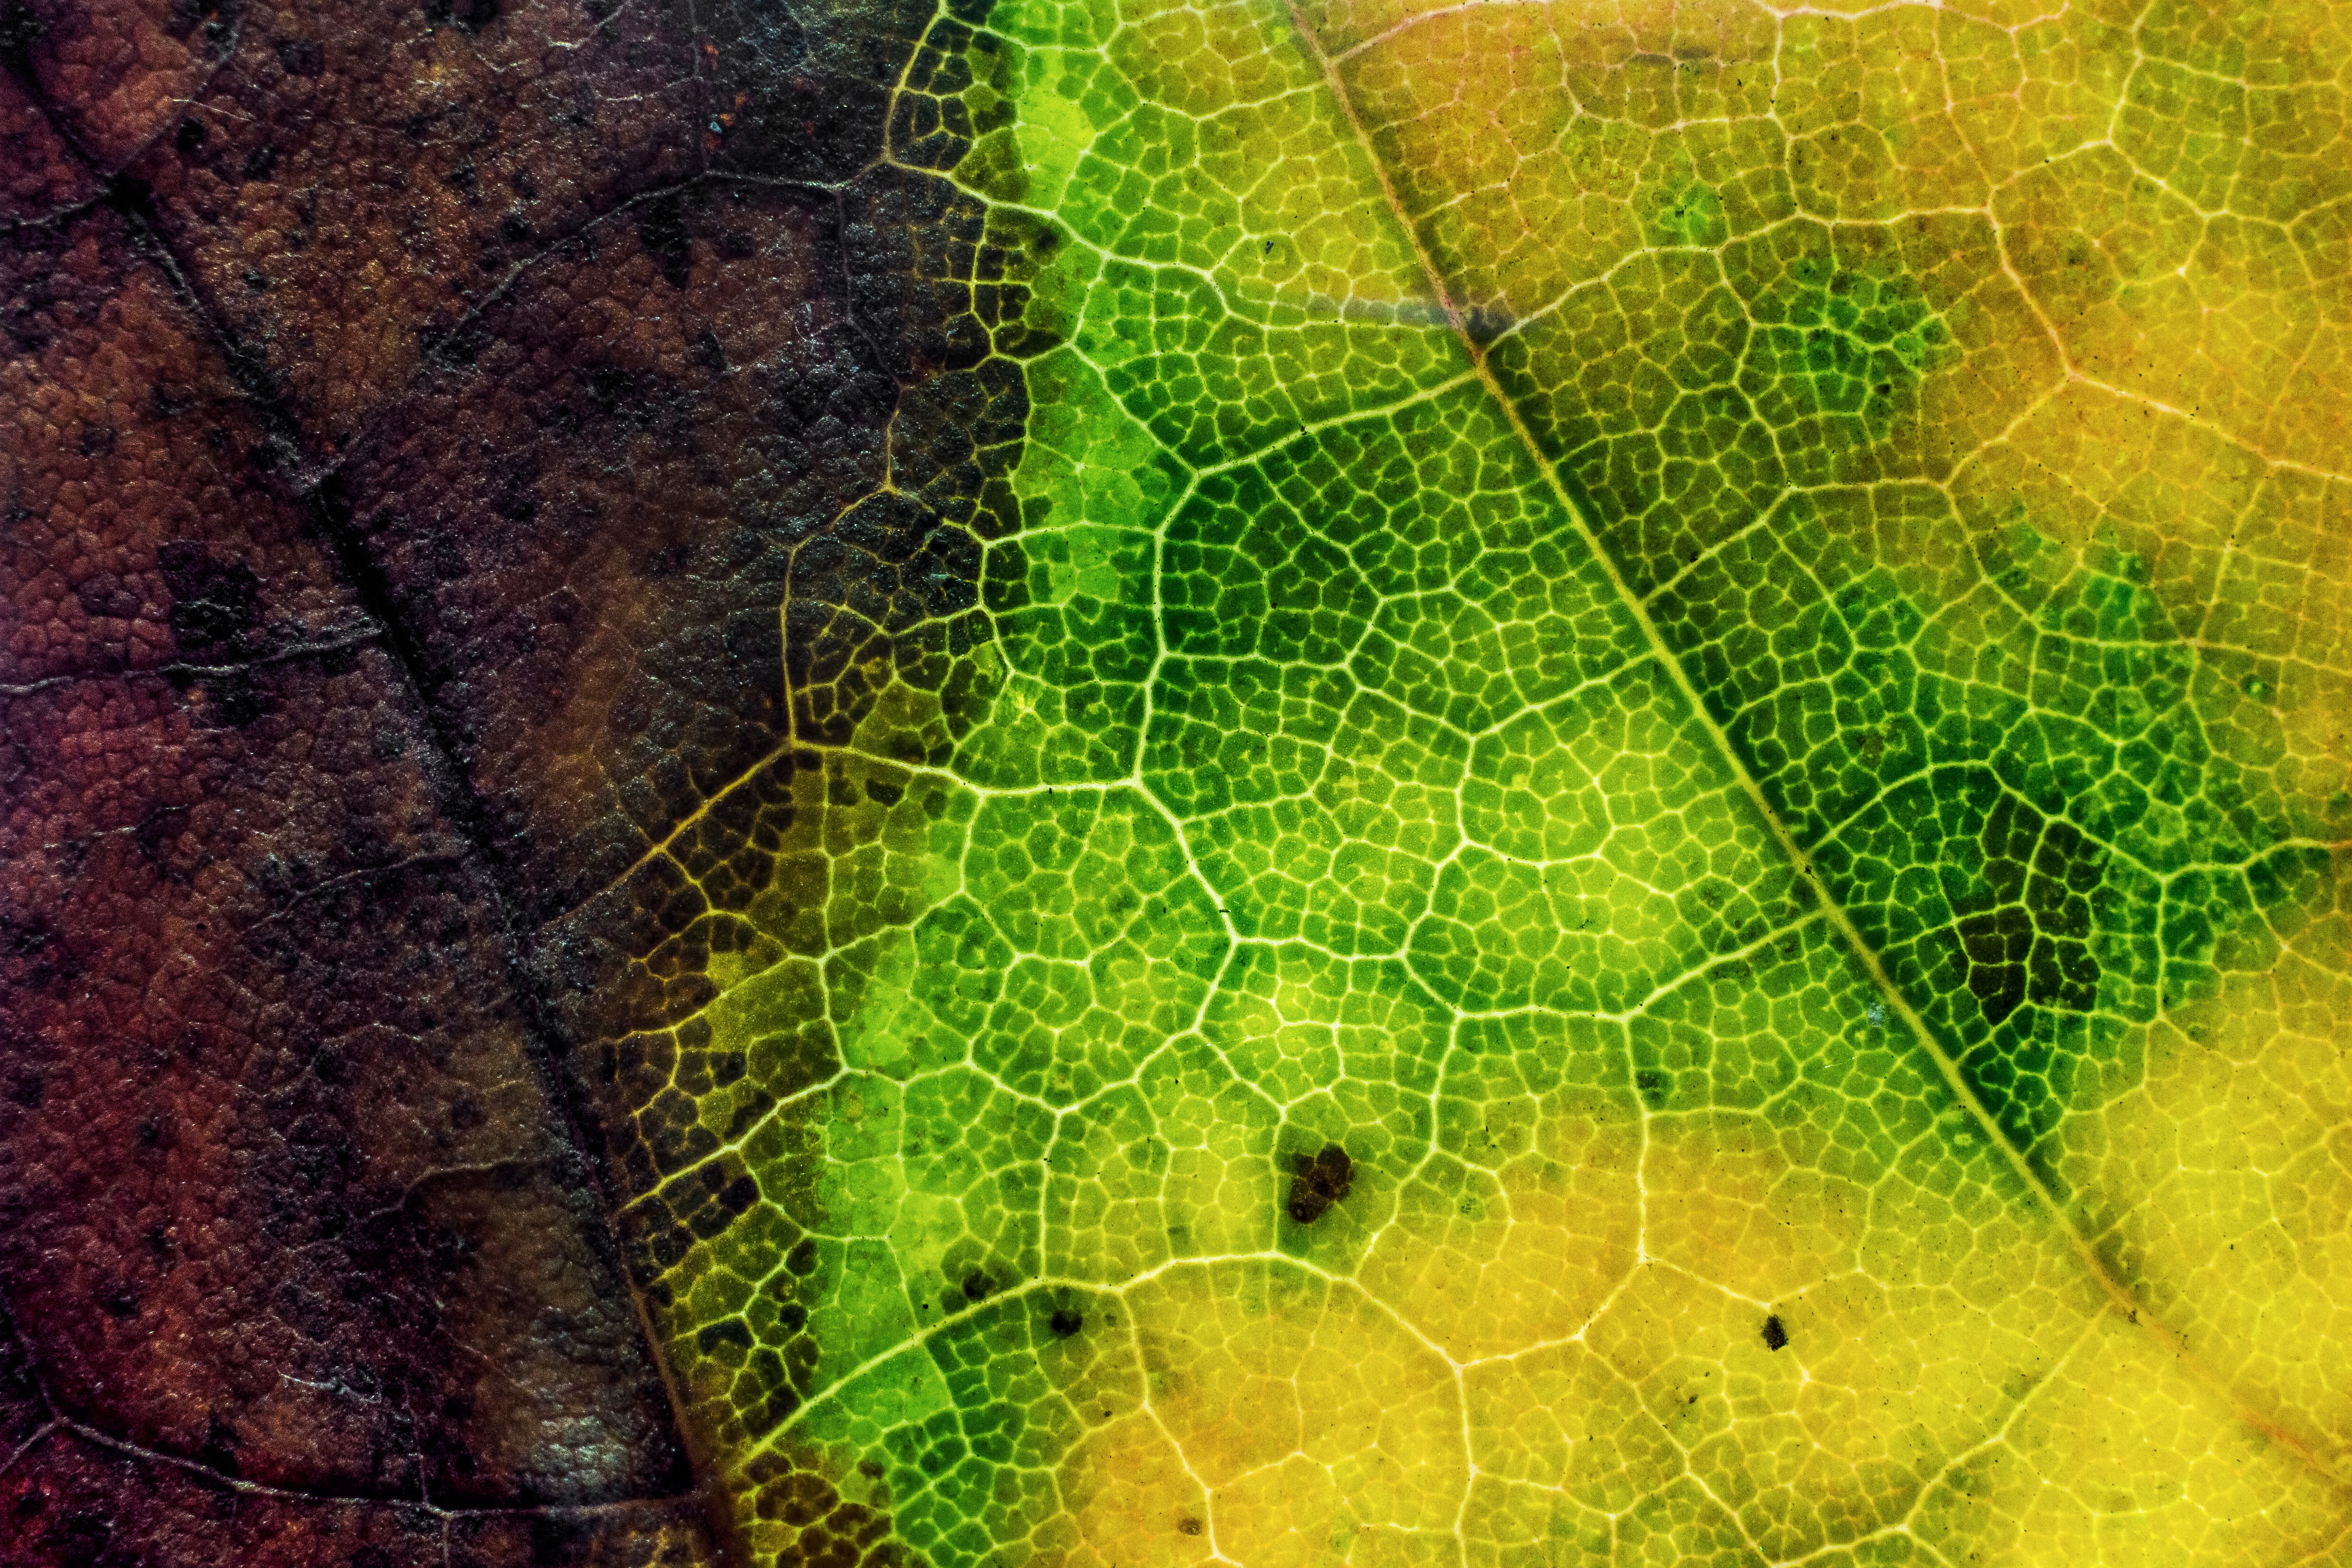
plant, sunlight, texture, leaf, pattern, green, biology, close up, macro photography, organism